Infantry in the American Civil War

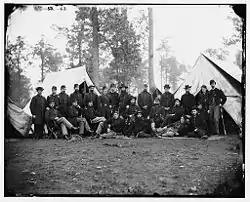
Officers of the 80th New York Infantry, Culpeper, Virginia, 1863

The regiment was the foundational unit for mustering, training and maneuvering infantry during the Civil War. The typical infantry regiment nominally consisted of about 1,000 soldiers organized into ten companies. It was commanded by a colonel (assisted by a lieutenant colonel and at least one major), with a dedicated headquarters and a band of musicians (the band later removed). Regiments were designated by a number and the name of the state that raised them, such as the 10th New York or 48th Mississippi. Each regiment also had their regimental colors, flags which not only served to denote position and alignment on the battlefield but which held special emotional significance. To be chosen as the color guard charged with protecting these flags was a special honor, and one of the most dangerous positions in the regiment.